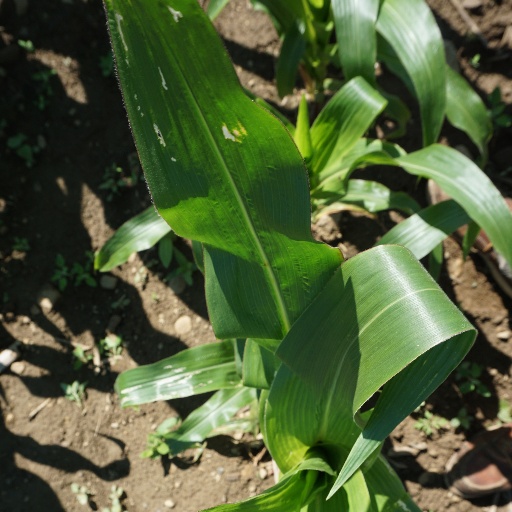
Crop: maize; corn